Yoga in the United States

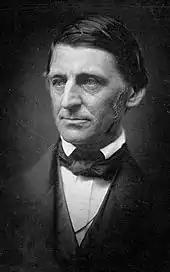
Ralph Waldo Emerson was influenced by the "Bhagavad Gita".

Long before yoga arrived in the United States, pioneering thinkers began to assimilate Indian thought. Among the first was the poet and philosopher Ralph Waldo Emerson. In 1857 he published a poem, "Brahma", in the first issue of literary magazine "The Atlantic Monthly", which he had helped to found. The work contained the lines "I am the doubter and the doubt, I am the hymn the Brahmin sings." Emerson was expressing the Hindu philosophy of non-duality, Advaita. He had studied among other Hindu scriptures the "Bhagavad Gita", in which Krishna instructs Arjuna in yoga. Emerson was mercilessly mocked, and 26 parodies of the poem were published within a month of its appearance; Americans were starting to engage with Hindu philosophy.